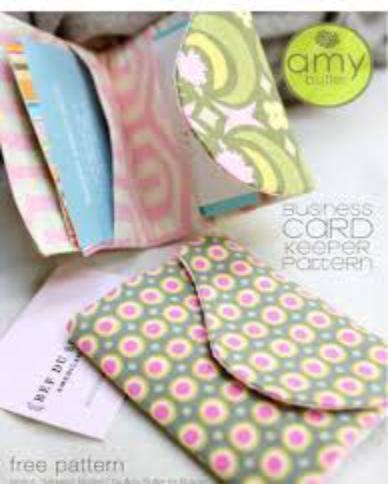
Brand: amy butler
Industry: Clothes